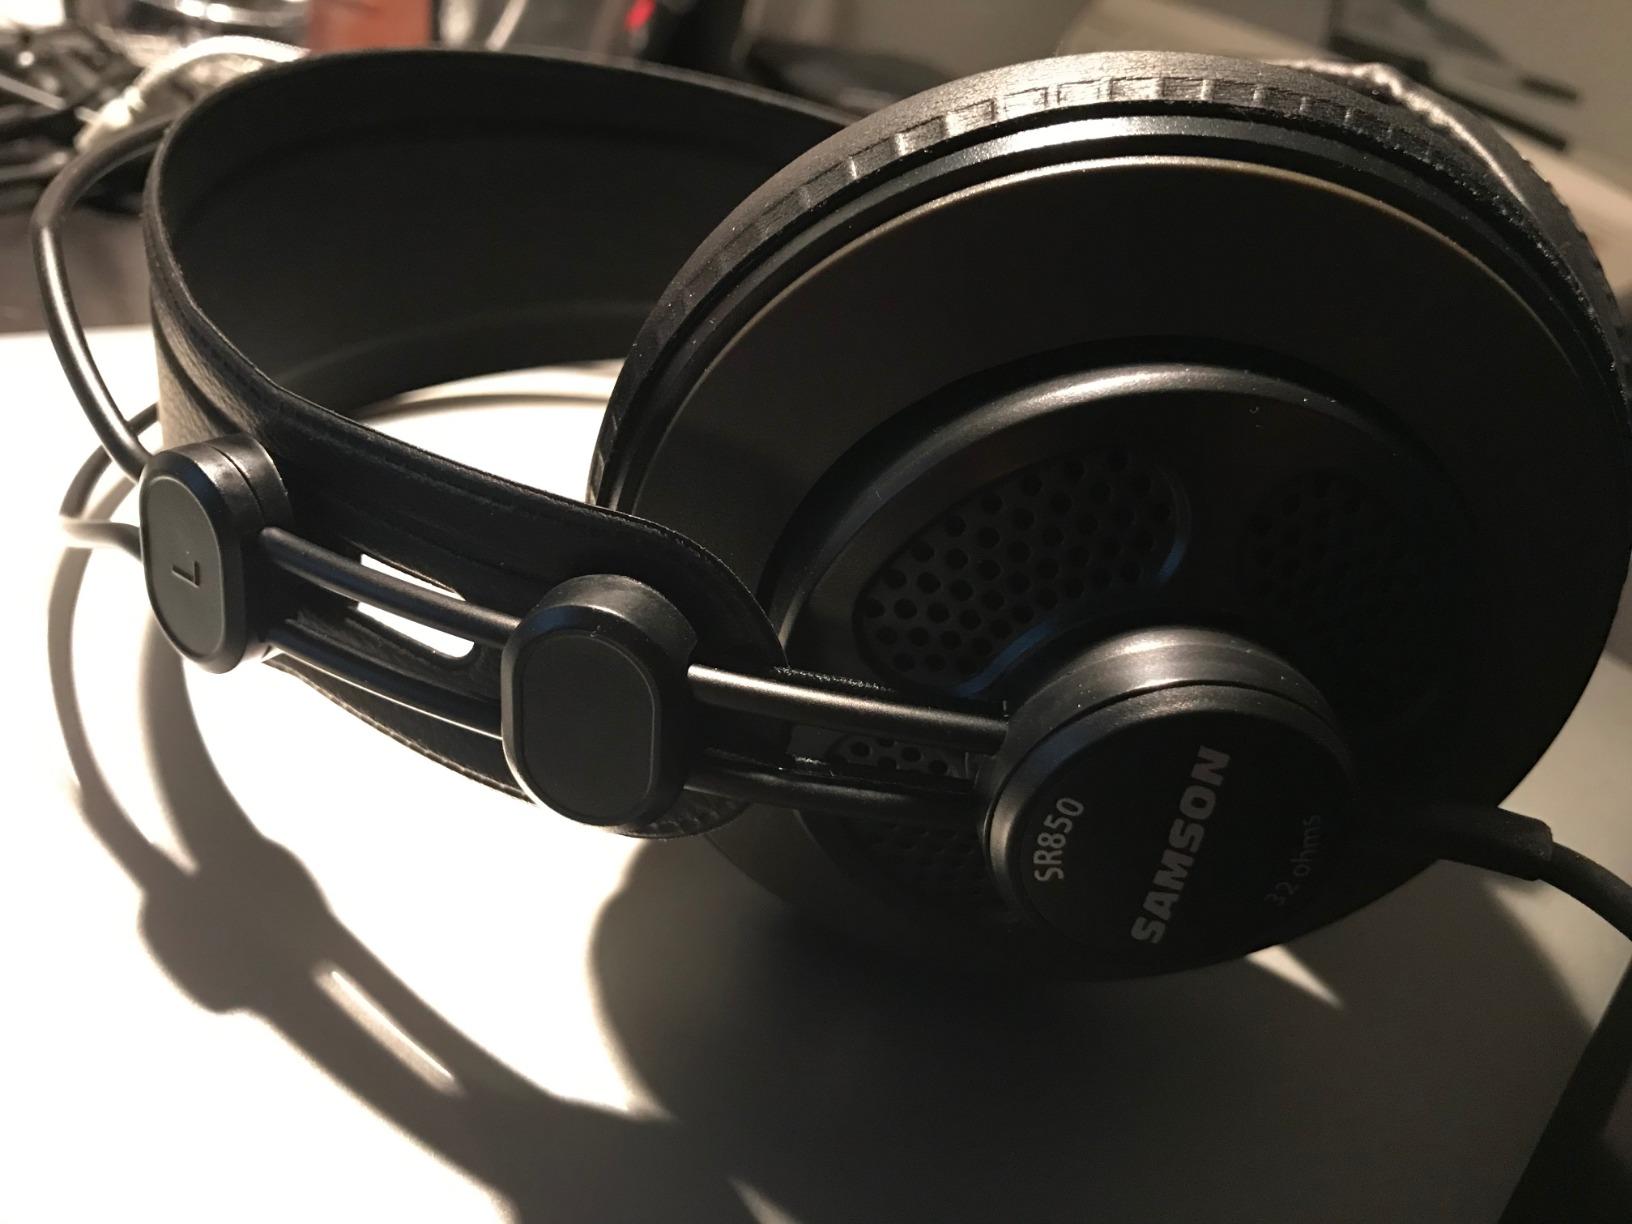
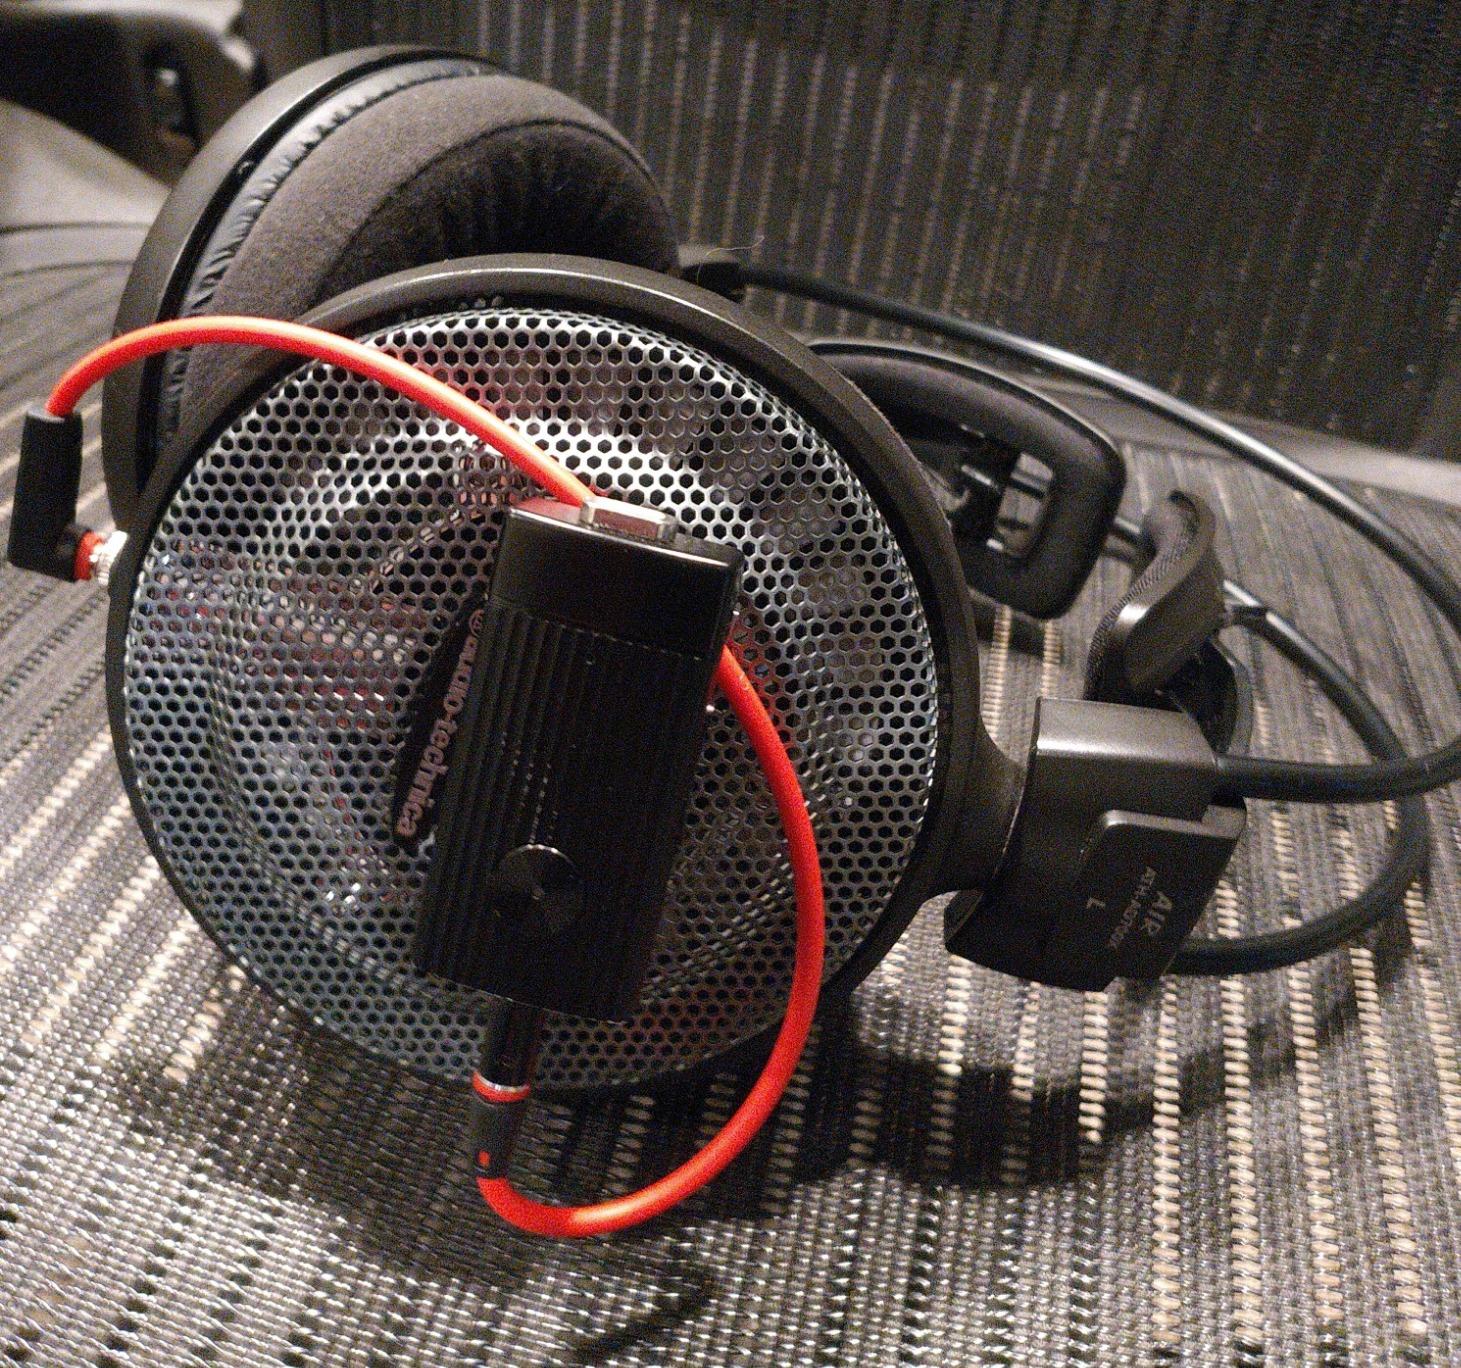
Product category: headphones
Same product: no